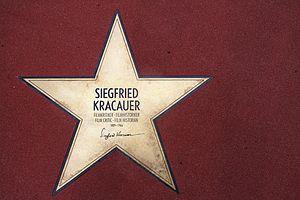
Siegfried Kracauer est un journaliste, sociologue et critique de films allemand.